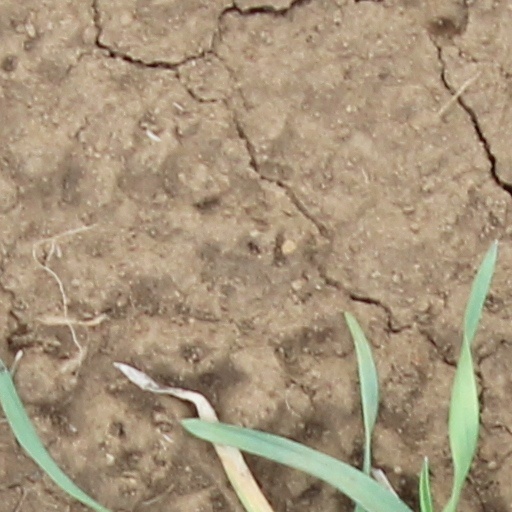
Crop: wheat